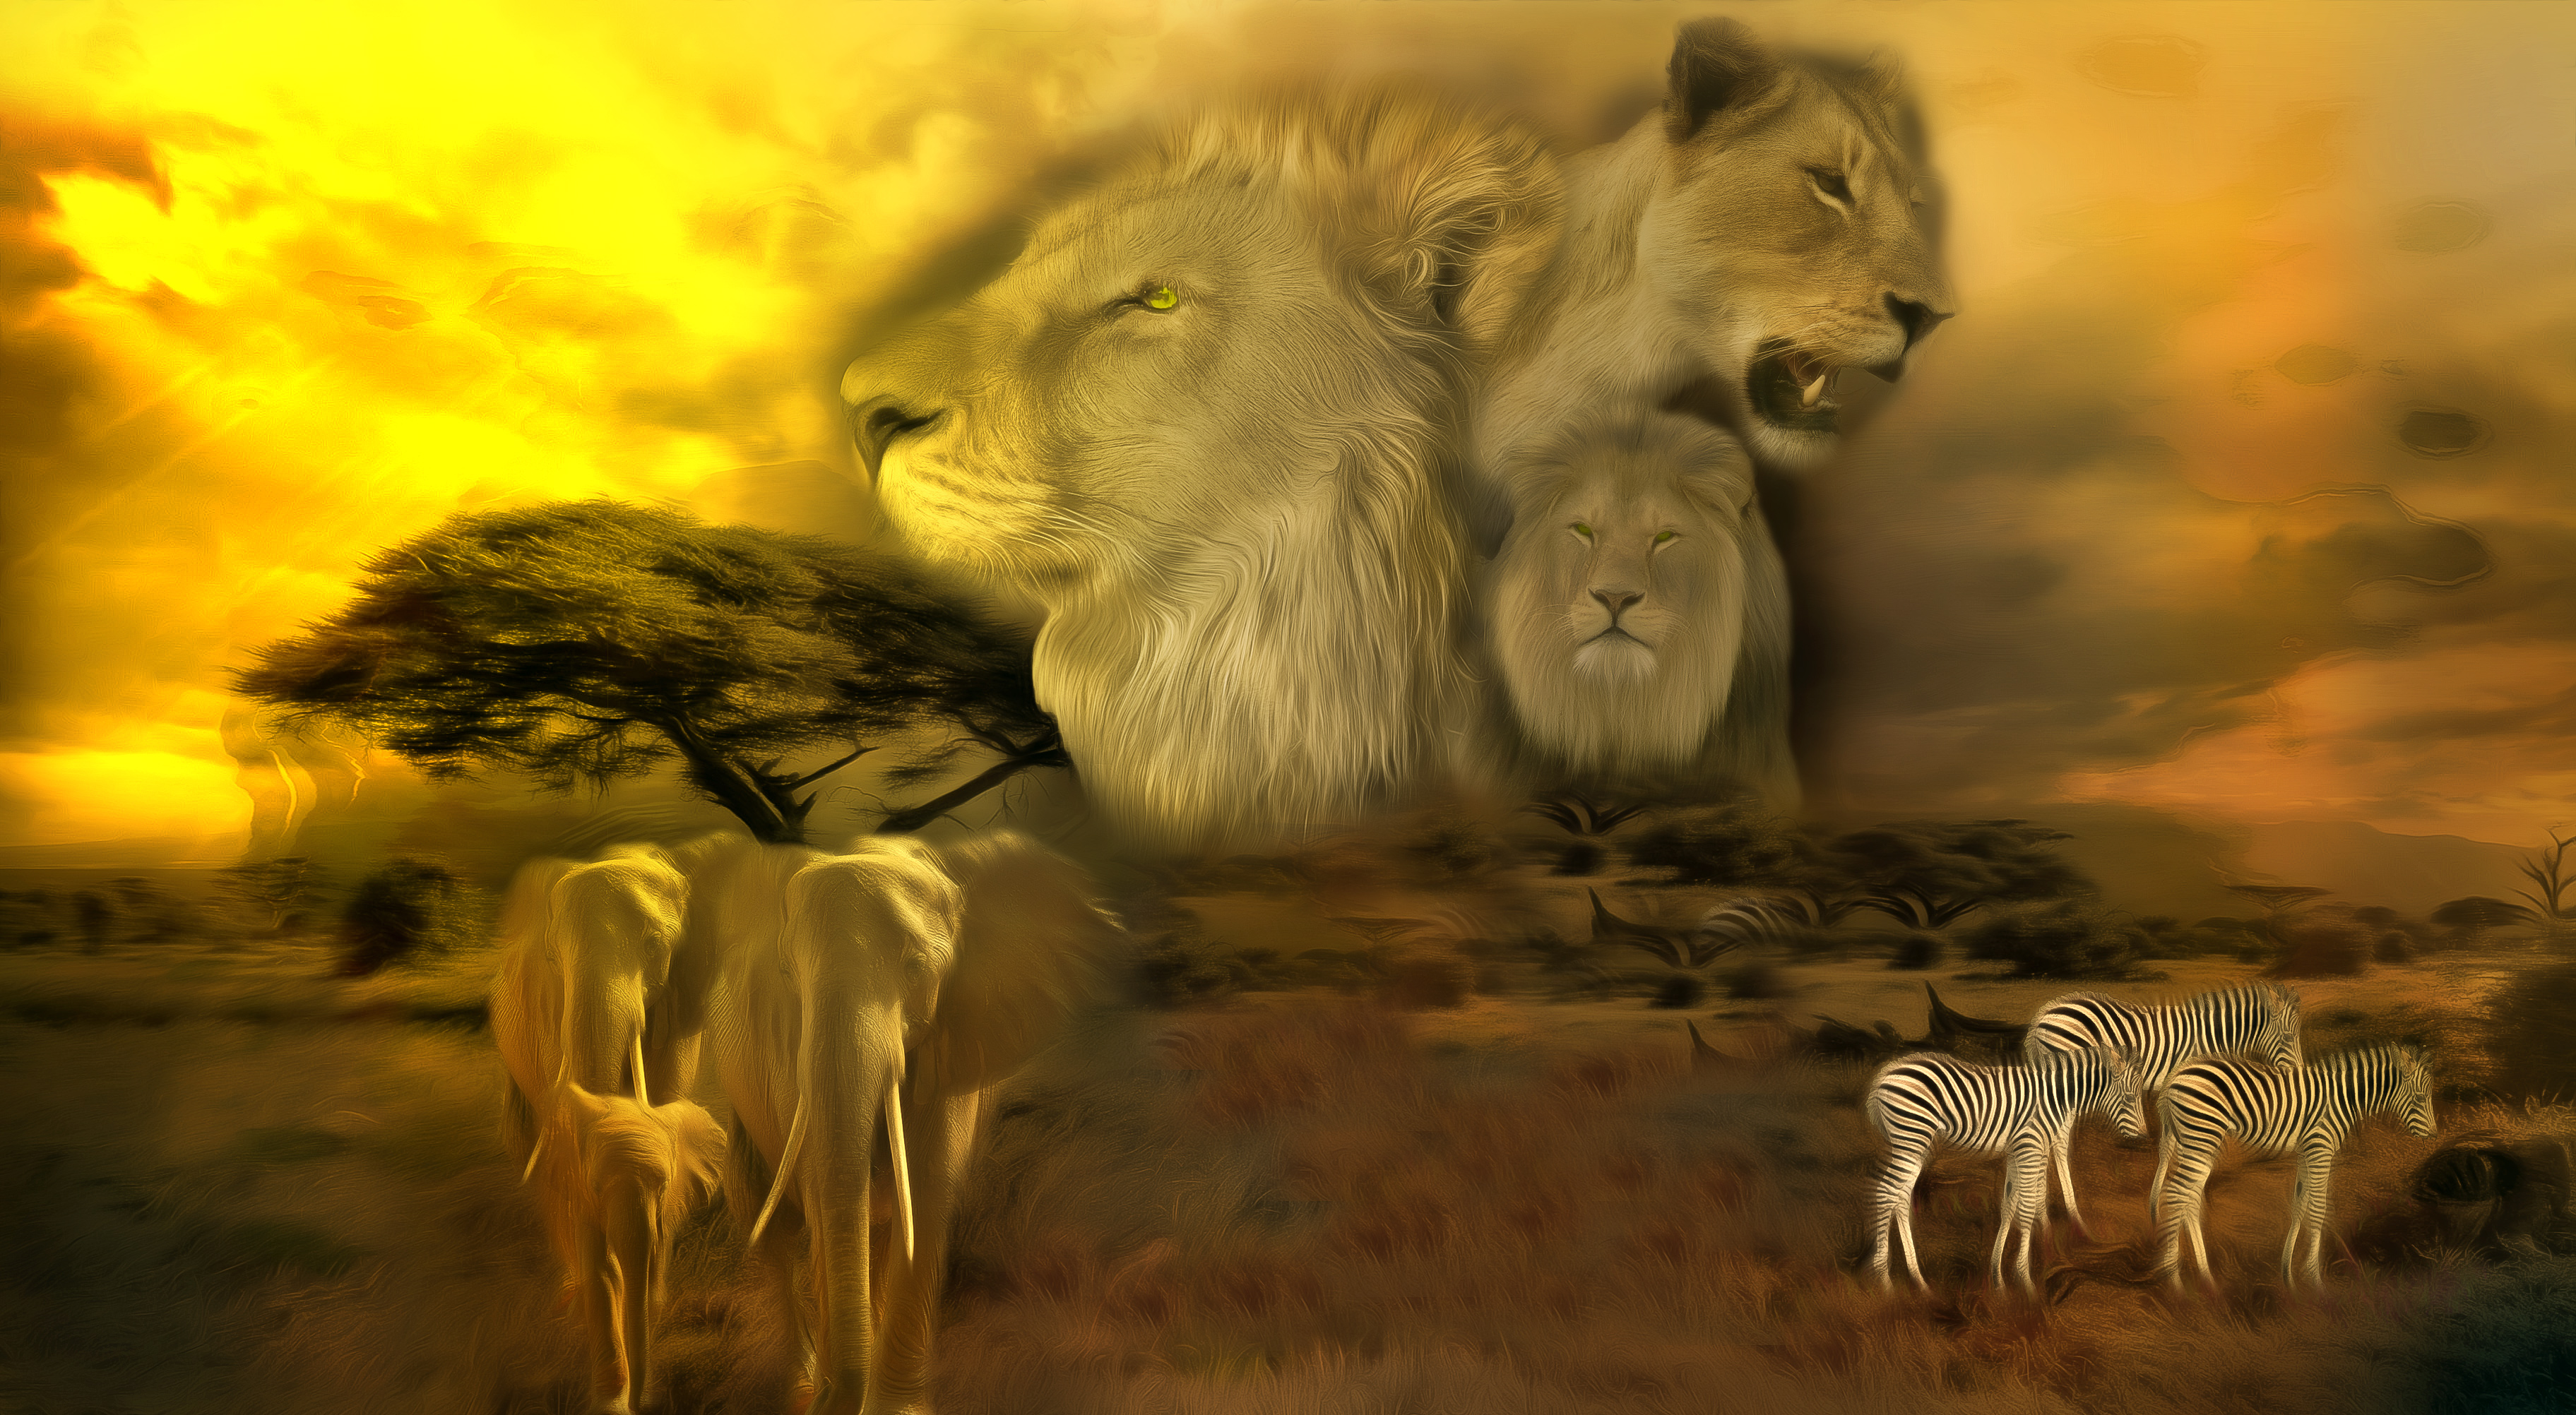
art, wildlife, lion, mammal, fauna, savanna, big cats, terrestrial animal, carnivoran, organism, cat like mammal, computer wallpaper, snout, grassland, ecoregion, landscape